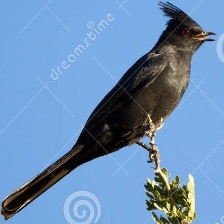
Species: PHAINOPEPLA
Scientific name: PHAINOPEPLA NITENS